Stavanger Museum

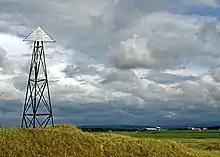
Revtangen Ornithological Station

Stavanger Museum of Natural History ("Stavanger naturhistoriske museum") was formerly the Department of Zoology at the Stavanger Museum. The department of zoology was central to the establishing of the museum in 1877, assigned the task of collecting local fauna, and also "exotic" mammals and birds donated by sailors and travelers. From 1918 the museum specialized in ornithological research. Revtangen Ornithological Station is located in an area known for its rich and varied bird life. Stavanger Museum has a station here where migratory birds are tagged or ringed each year. The ornithological station for bird ringing was established in 1937 and is operated by the museum.